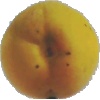
Label: Peach 2